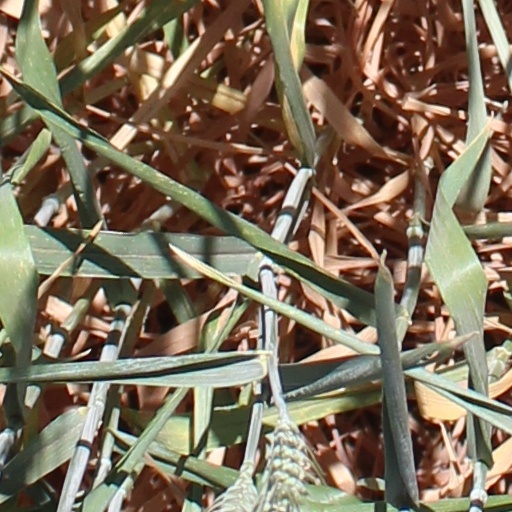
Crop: wheat